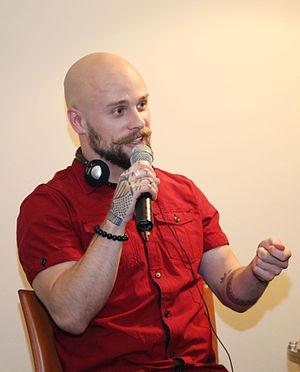
Brandon Bryant, né le 18 novembre 1985 à Missoula dans le Montana, est un lanceur d'alerte américain. De 2006 à 2011, il a été opérateur de caméras de drones pour l'United States Air Force. Il avait pour mission de mener des assassinats ciblés.